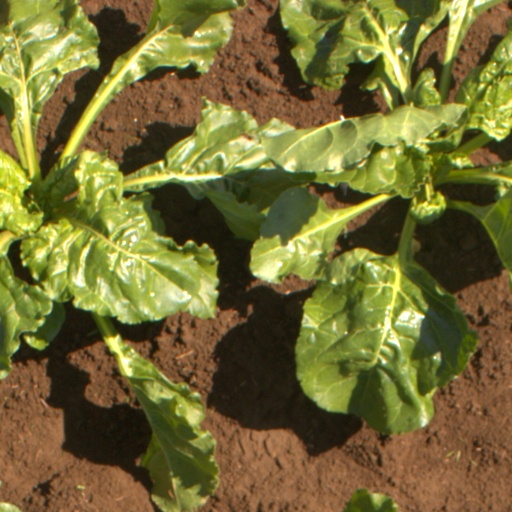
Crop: sugar beet